Fana Island

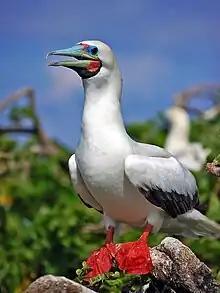
Red-footed boobies nest on the island

Fana Island, or Fanna Island, is a 40 ha, uplifted reef island in the state of Sonsorol in the Southwest Islands of Palau in Micronesia in the south-west Pacific Ocean. It is flat, low-lying and susceptible to storms. Although uninhabited, it is occasionally visited by people from nearby Sonsorol Island.